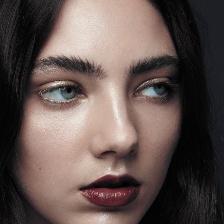
Label: faces